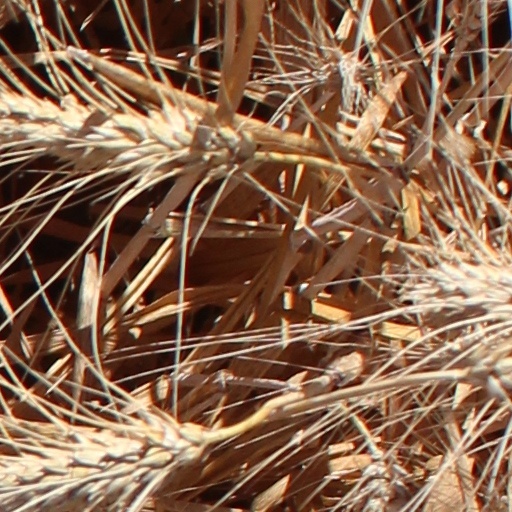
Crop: wheat